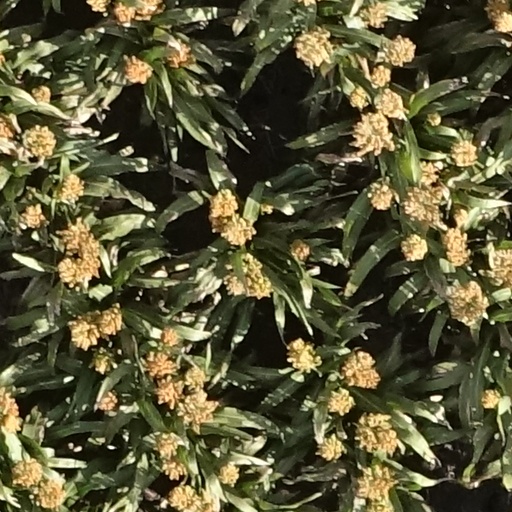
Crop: sorghum